Ron Sexsmith

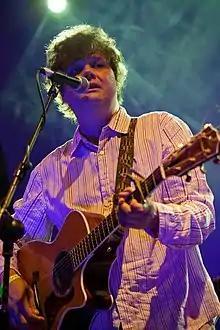
Sexsmith in 2011

Ronald Eldon Sexsmith (born January 8, 1964) is a Canadian singer-songwriter from St. Catharines, Ontario. He was the songwriter of the year at the 2005 Juno Awards. He began releasing recordings of his own material in 1985 at age 21, and has since recorded seventeen albums. He was the subject of a 2010 documentary called "Love Shines".